Consuelo H. Wilkins

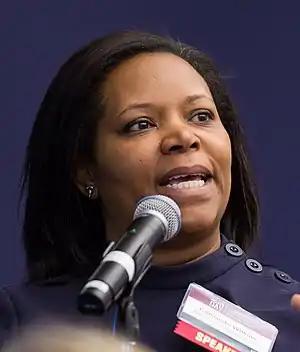
Consuelo H. Wilkins in 2018

Consuelo H. Wilkins is an American physician, biomedical researcher, and health equity expert. She is Senior Vice President and Senior Associate Dean for Health Equity and Inclusive Excellence at Vanderbilt University Medical Center. She is a professor of medicine in the Department of Medicine, Division of Geriatrics at Vanderbilt University School of Medicine and has a joint appointment at Meharry Medical College. She additionally serves as one of the principal investigators of the Vanderbilt Clinical and Translational Science Award, Director of the Meharry-Vanderbilt Community Engaged Research Core (CTSA) and as vice president for Health Equity at Vanderbilt University Medical Center.